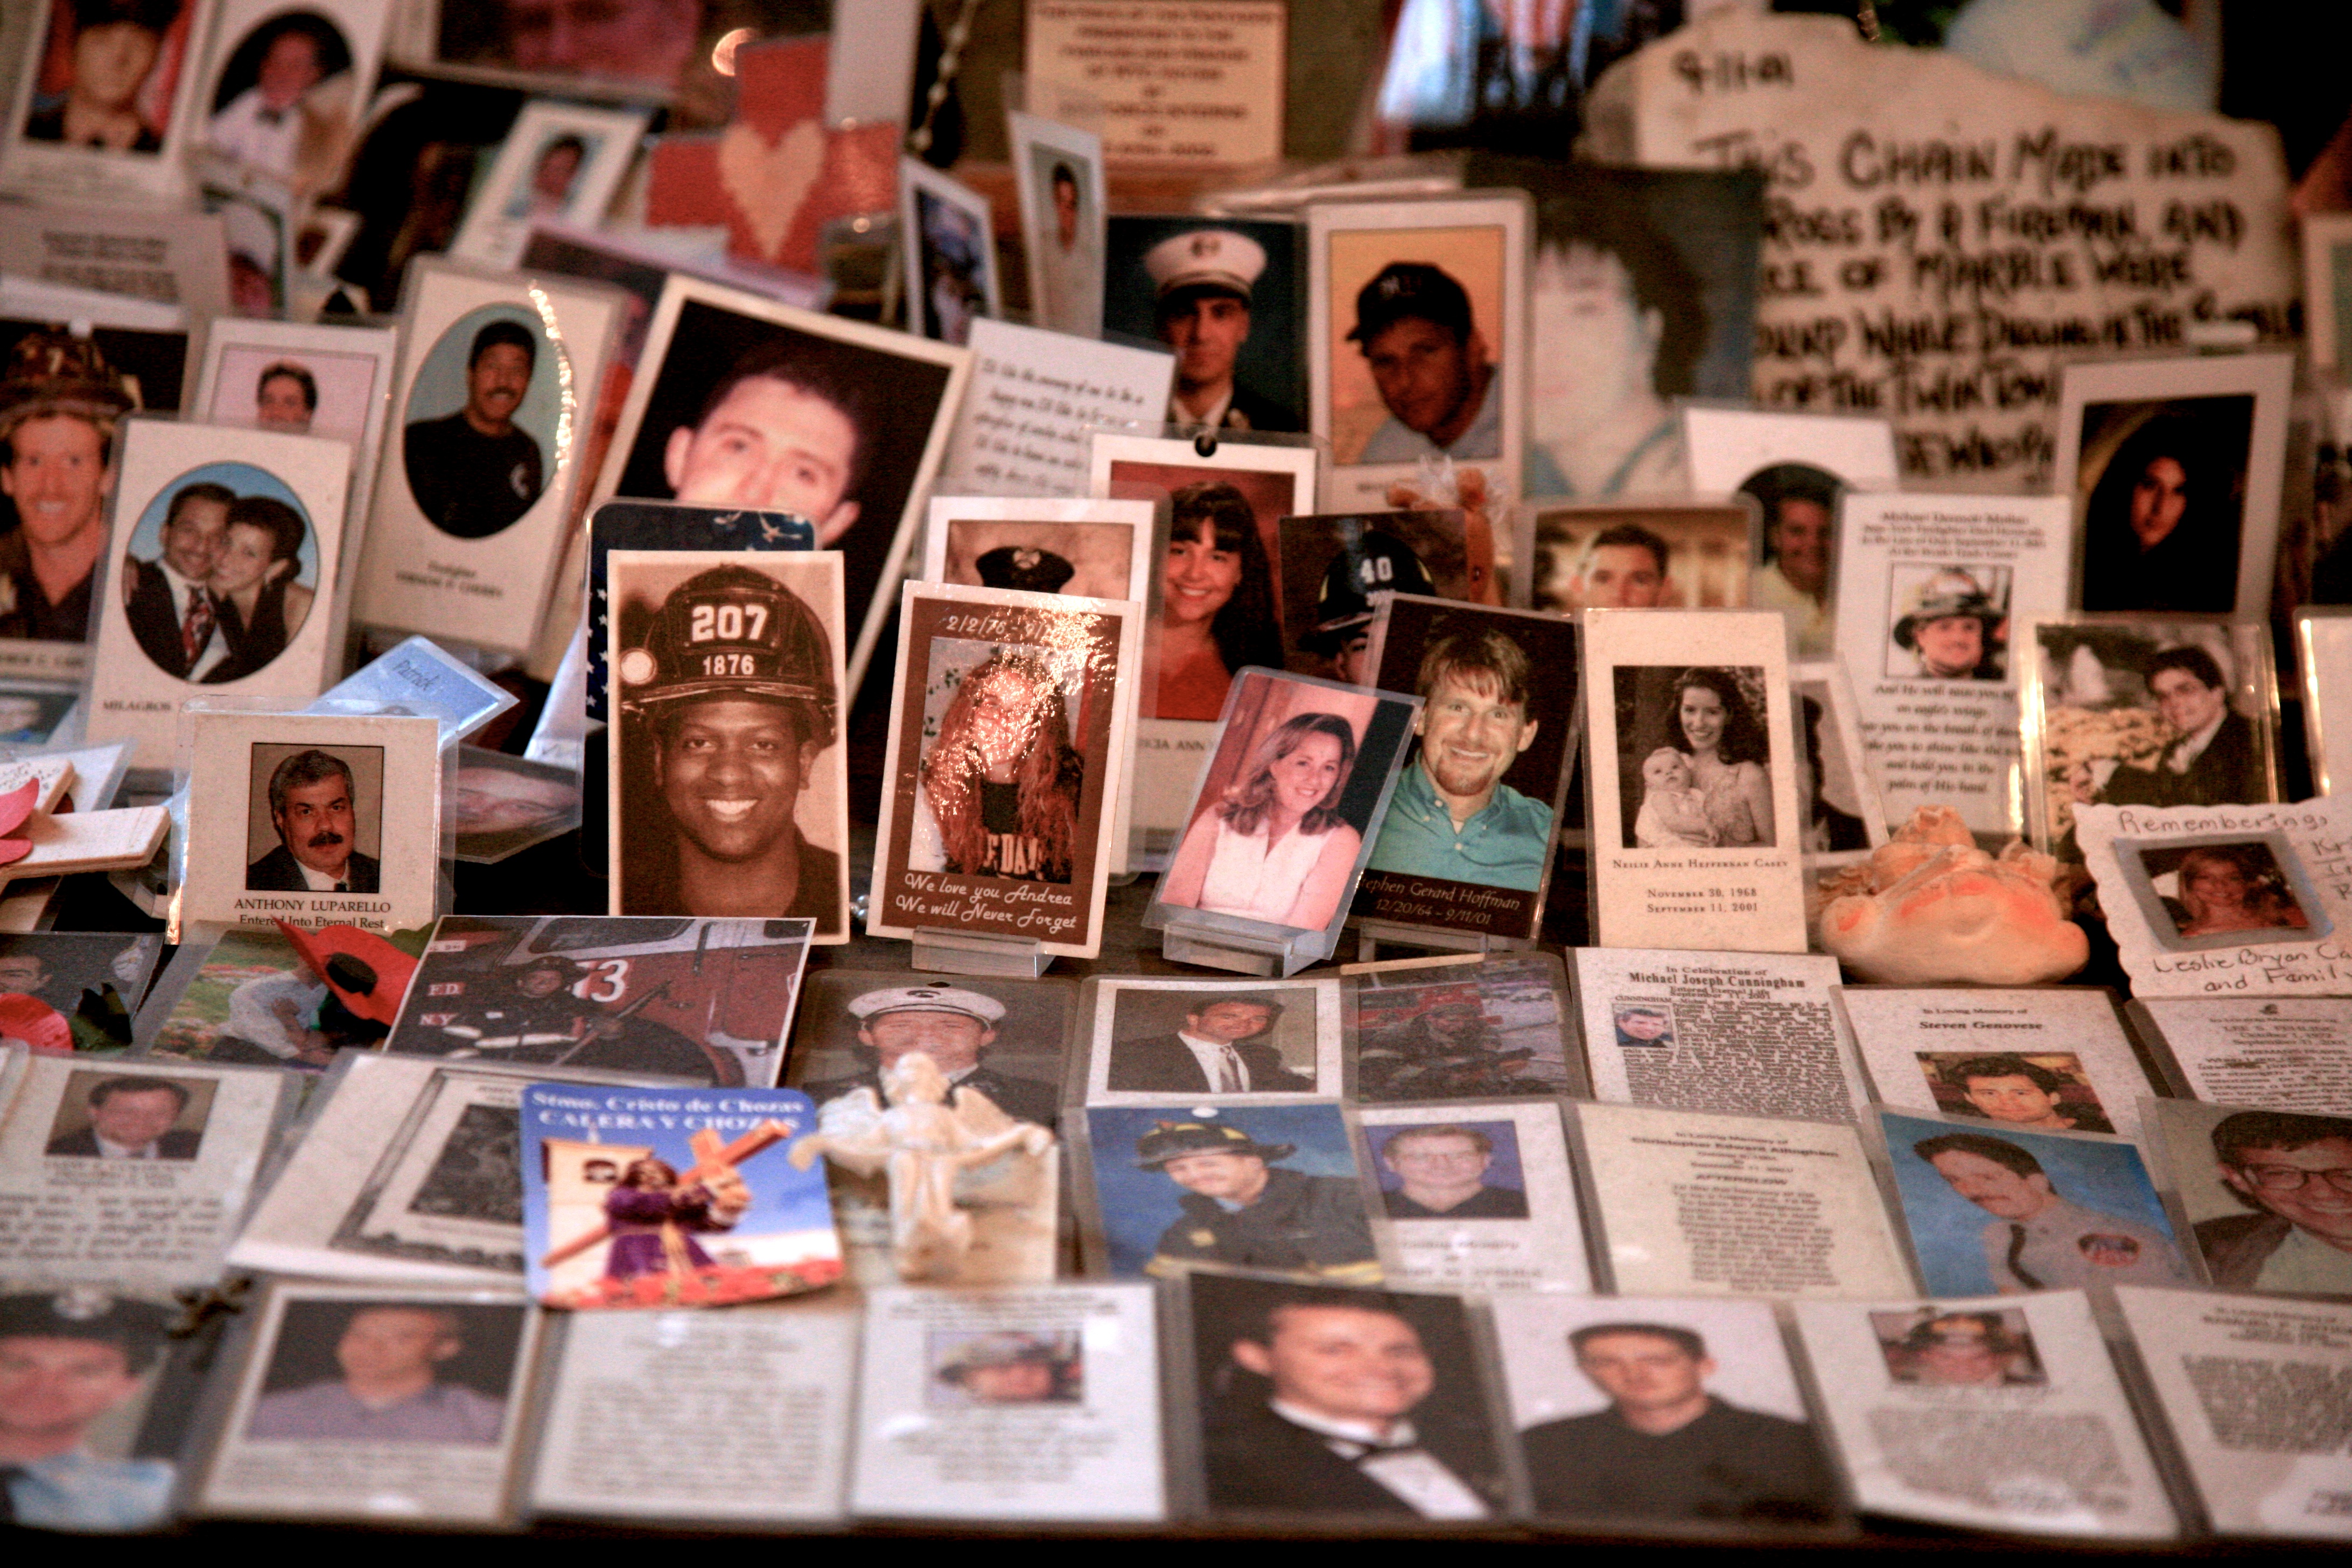
nyc, newyork, newyorkcity, collage, photomontage, ny, 911, comics, worldtradecenter, wtc, groundzero, september11th, worldtradecentersite, september11attacks, stpaulschapel